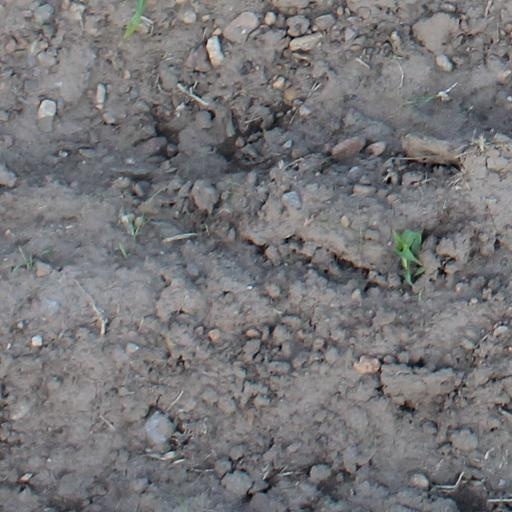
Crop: maize; corn